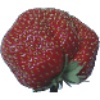
Label: Strawberry Wedge 1